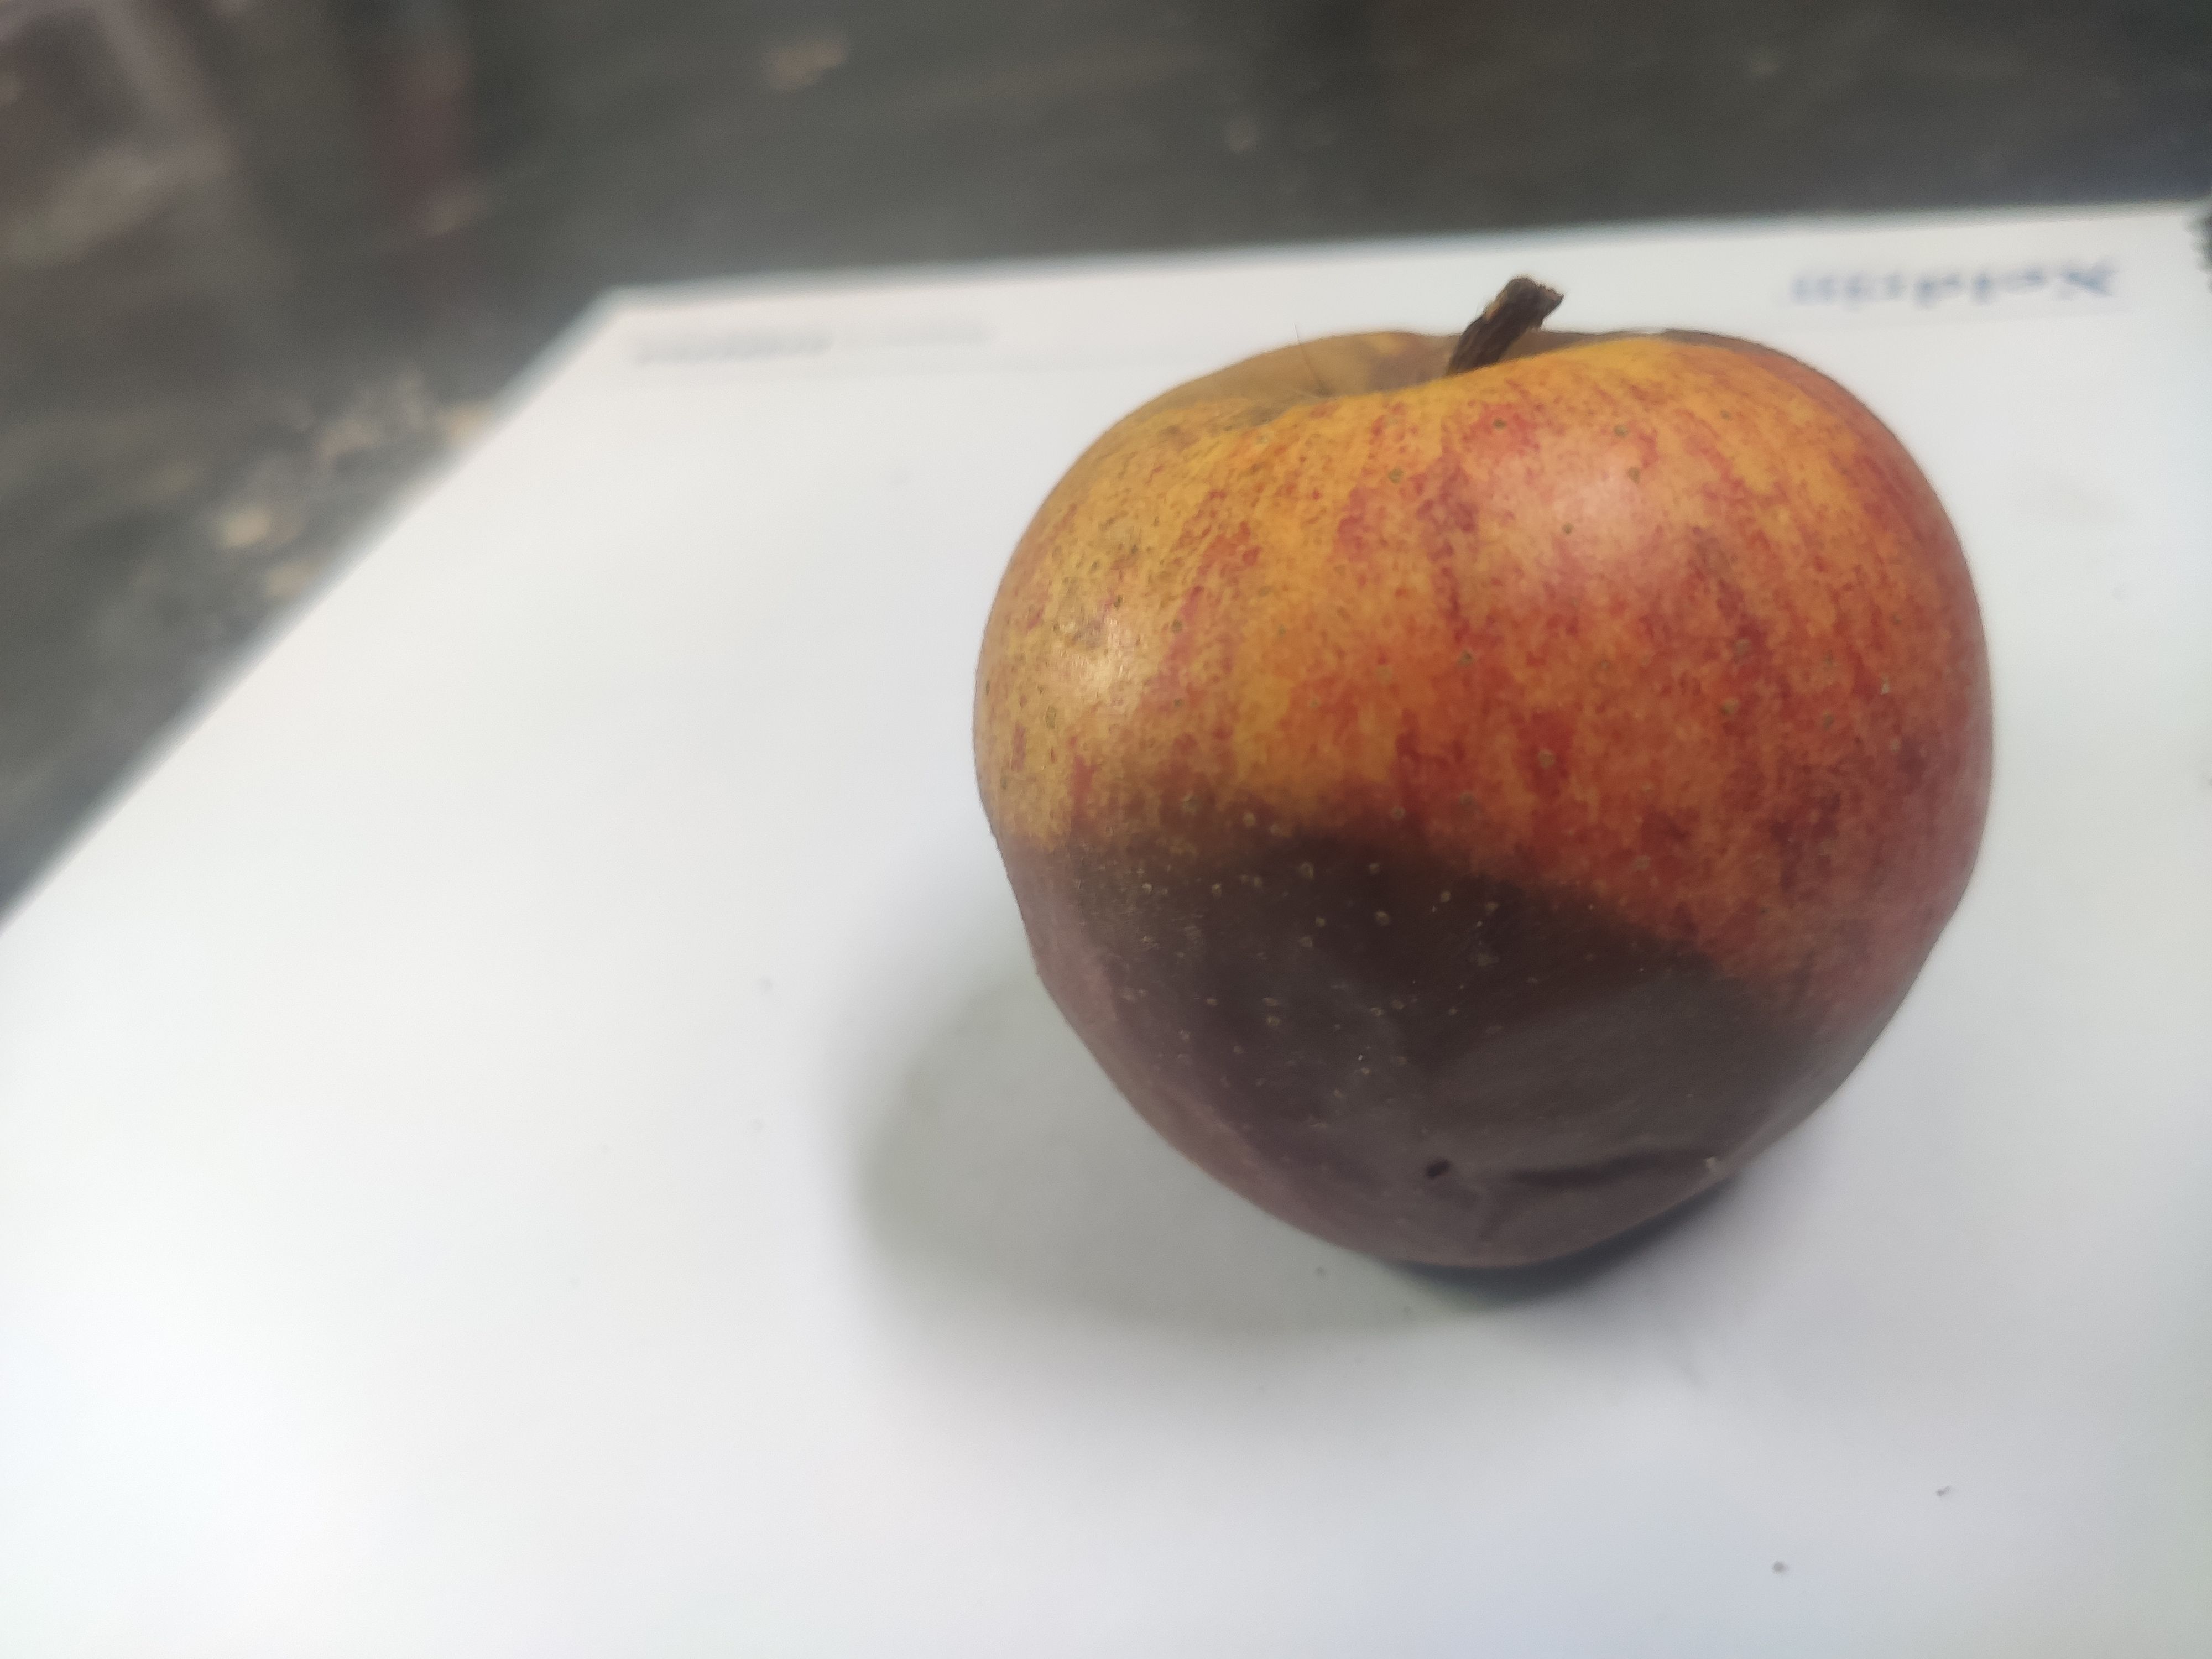
Fruit: apple
Grade: 3rd-grade